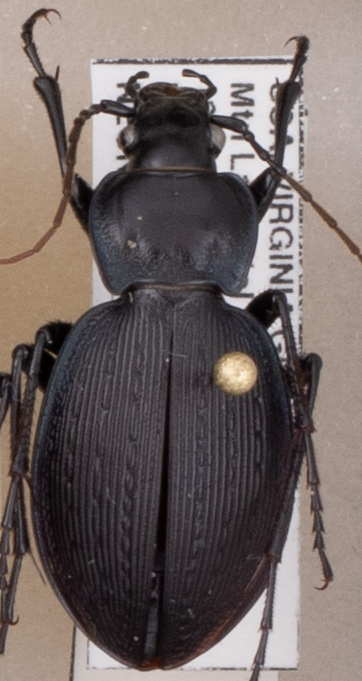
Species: Carabus goryi
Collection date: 2018-09-11
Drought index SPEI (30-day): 0.396
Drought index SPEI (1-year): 0.828
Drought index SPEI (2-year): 0.988